Rufus King (lawyer)

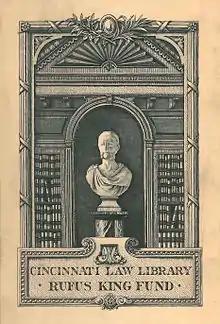
A bookplate designed in 1903 by Edwin Davis French for the Cincinnati Law Library featuring a bust of King

In 1859, King was elected by city council a director of McMicken University. On December 30 of that year, he was selected president of the board, and was re-elected each year until the name of the school was changed to the University of Cincinnati in 1870. He was then president of that board until 1877.